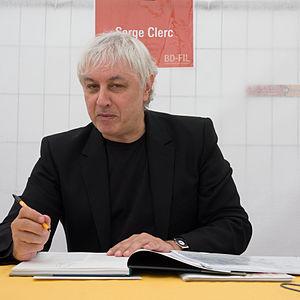
Serge Clerc, né le 12 octobre 1957 à Roanne, est un auteur de bande dessinée et illustrateur français.